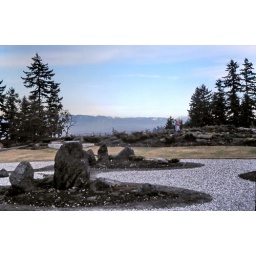
VanDusen Botanical Gardens in Vancouver, BC 1986. This shows a rock and stone garden with the mountains in distance.